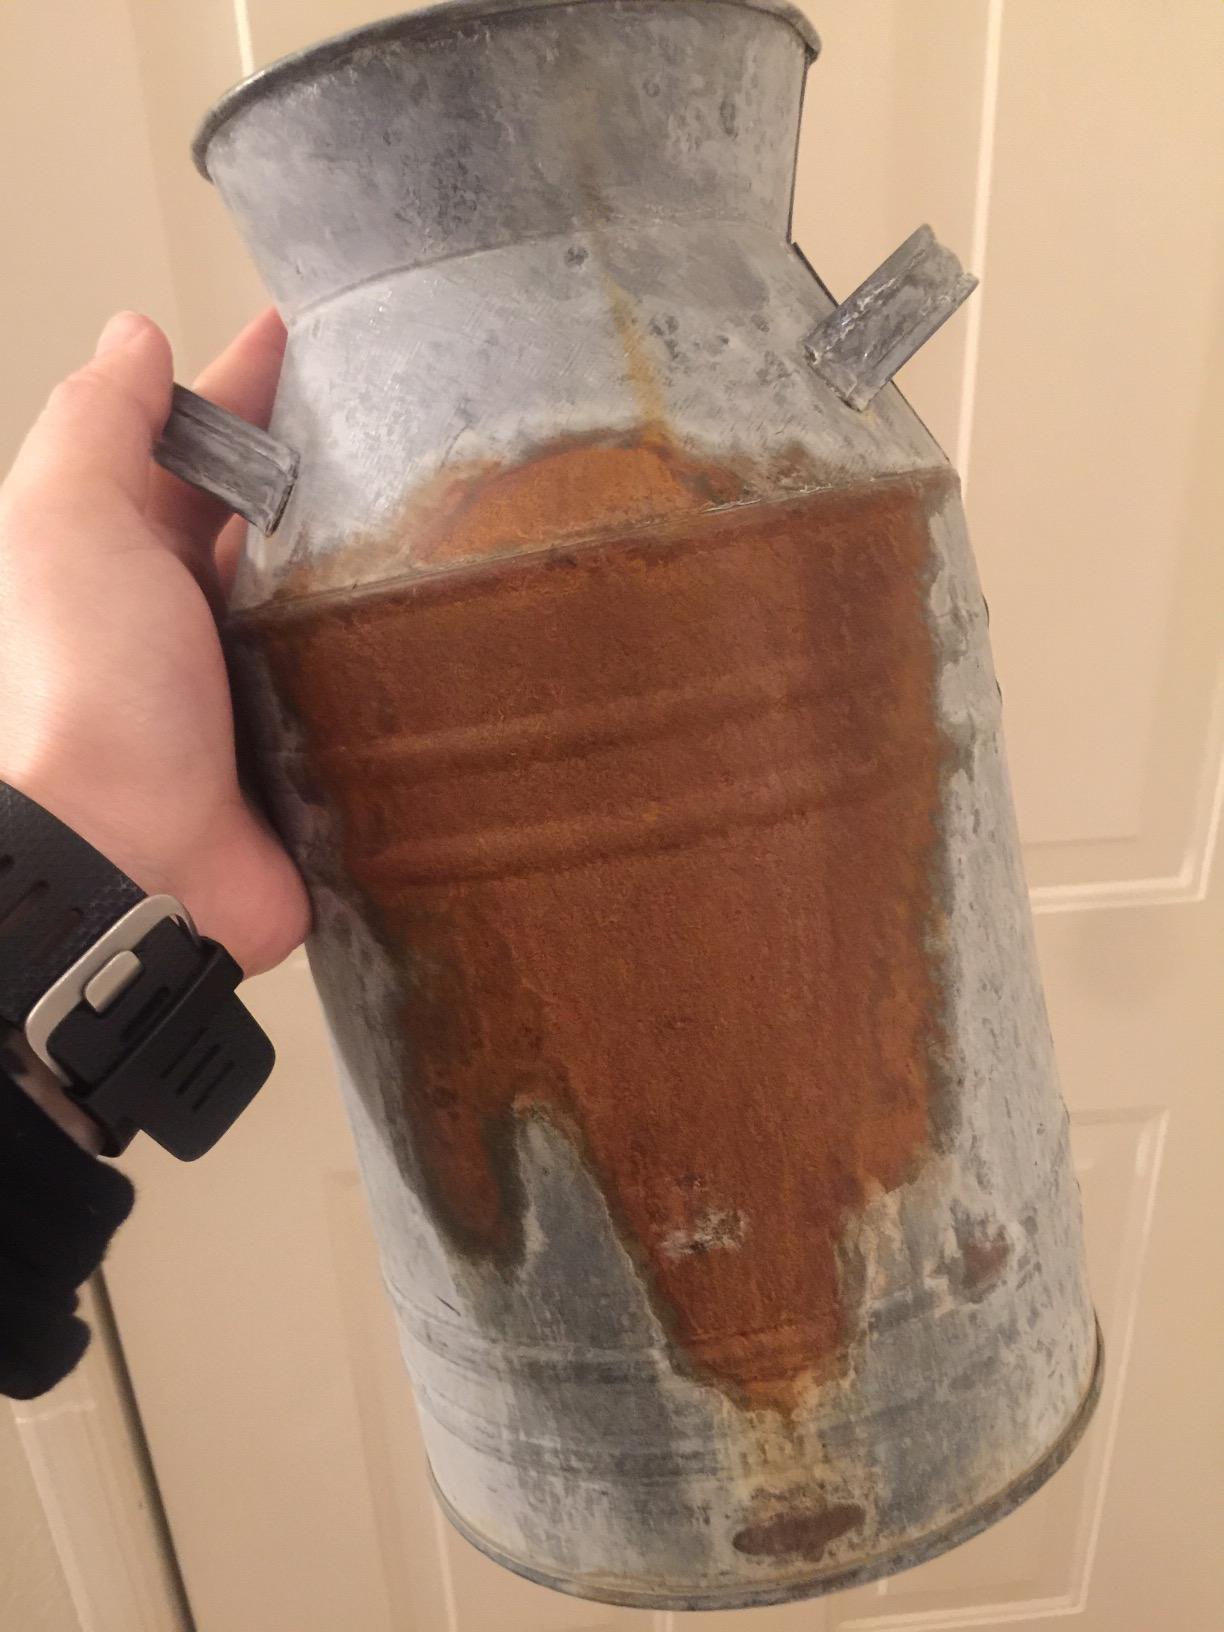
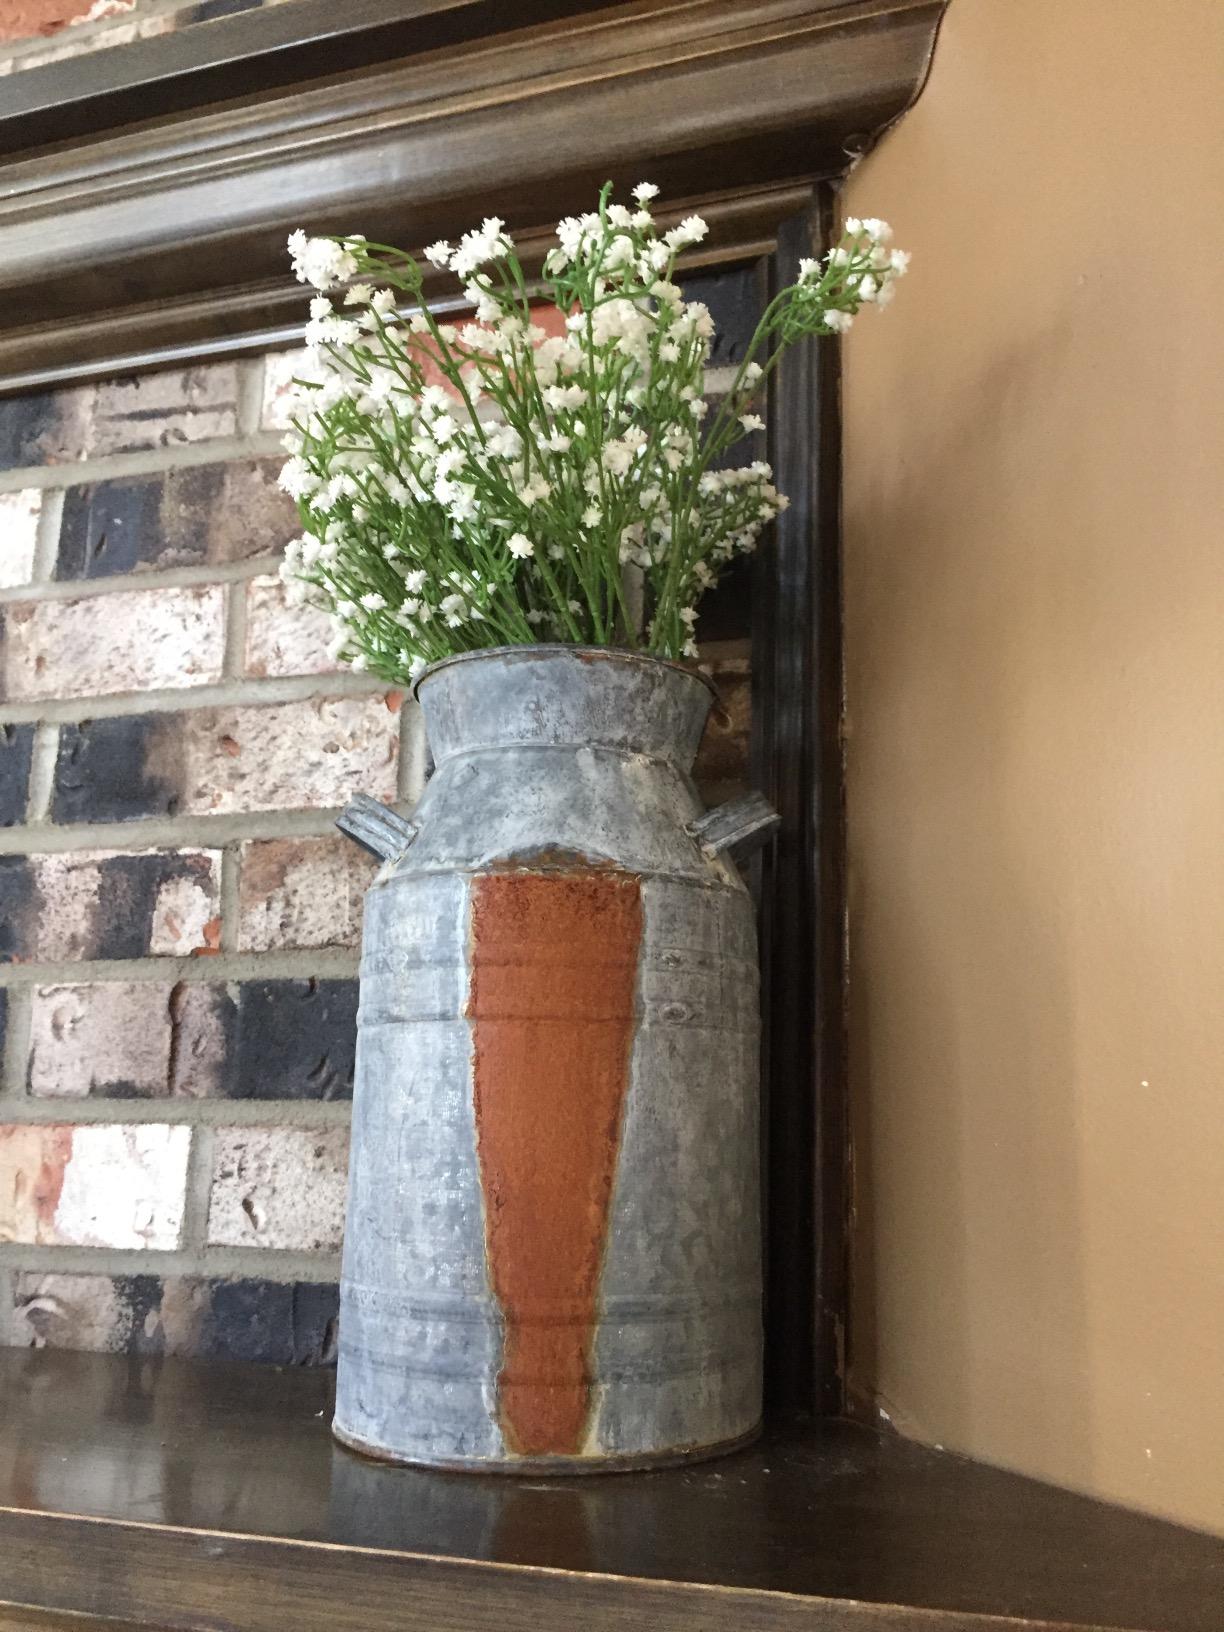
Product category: vase
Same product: yes